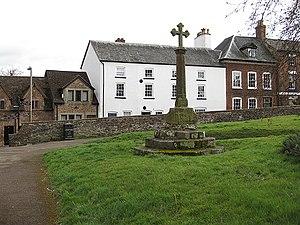
Les croix et colonnes de peste sont des monuments érigés en Europe, du Moyen Âge jusqu'au XVIIIᵉ siècle, par les populations chrétiennes, en ex-voto ou en commémoration d'une épidémie de peste. Certaines croix portent des signes distinctifs de leur fonction : une inscription, des bubons ou des statues de saints protecteurs de ce fléau. Les écots souvent présentés comme preuve du passage de la peste, ne sont pas des signes certains. Les colonnes n'apparaissent qu'au XVIIᵉ siècle et presque uniquement en Europe Centrale, elles ont une fonction commémorative de la peste mais aussi de représentation et glorification de l'église catholique et du pouvoir.